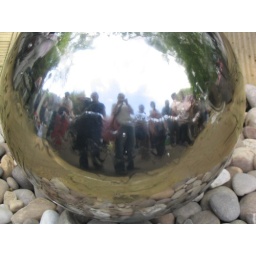
Our reflections in a shiny water feature at Chelsea Flower Show.